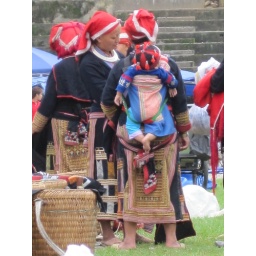
Cute baby in a cute colorful hat!